Postcolonial literature

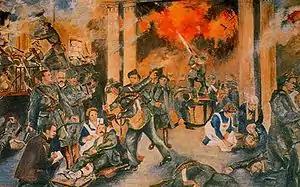
"Birth of the Irish Republic"´" by Walter Paget, depicting the Dublin General Post Office being shelled during the Easter Uprising of 1916

American David Henry Hwang's play "M. Butterfly" addresses the Western perspective on China and the French as well as the American perspectives on Vietnam during the Vietnam War. It was inspired by Giacomo Puccini's opera "Madama Butterfly".